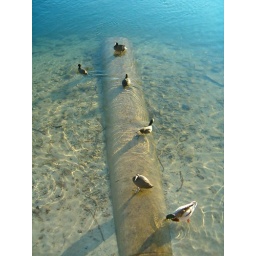
Yet more aquatic birds that seem to inhabit EVERY imaginable body of water in Switzerland!